1973 Chilean coup d'état

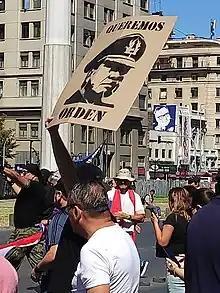
Pro–Pinochet protester holding a sign with Pinochet's face that says "We want order" in May 2023. In the background, there is another sign with Allende's face.

Ahead of the 50th anniversary of the coup in 2023, the United States under the Biden administration declassified President Nixon's daily briefs related to Chile from 8 to 11 September 1973. The document for 8 September read: "A number of reports have been received... indicating the possibility of an early military coup. Navy men plotting to overthrow the government now claim army and air force support." It further noted that the far-right paramilitary group, Fatherland and Freedom "has been blocking roads and provoking clashes with the national police, adding to the tension caused by continuing strikes and opposition political moves. President Allende earlier this week said he believed the armed forces will ask for his resignation if he does not change his economic and political policies."